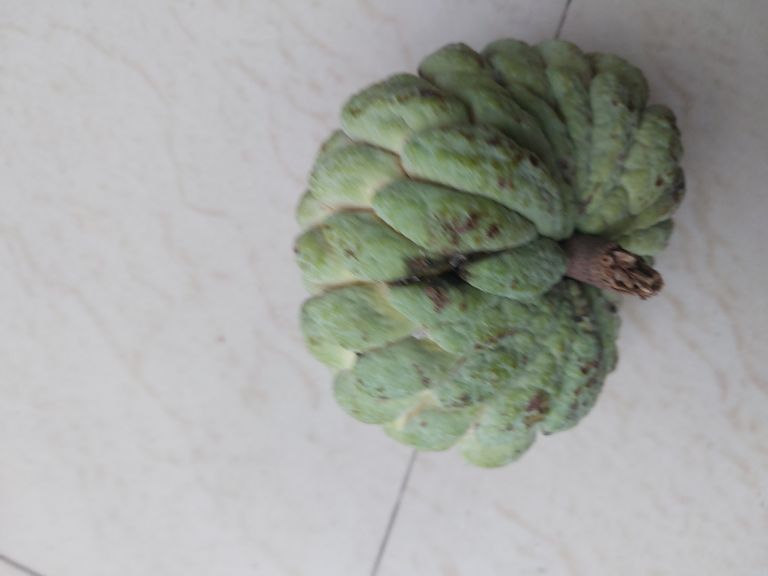
Disease label: Athracnose